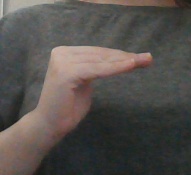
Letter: haa